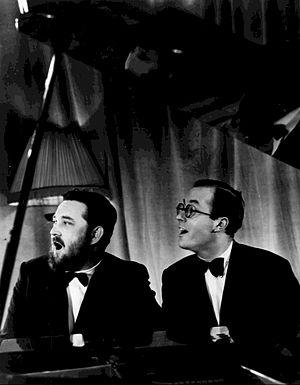
Donald Ibrahím Swann, est un compositeur et un musicien britannique.